Battle of Casaglia

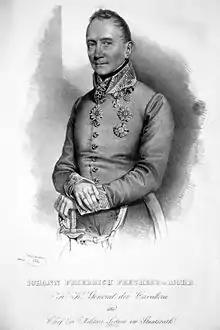
Johann Friedrich Mohr

The Battle of Casaglia was a part of the Neapolitan War. An Austrian force under the command of engaged a Neapolitan force under their commander, Joachim Murat. The battle took place around the village of Casaglia, seven miles northwest of Ferrara, and resulted in the Austrians recapturing the village from Murat.